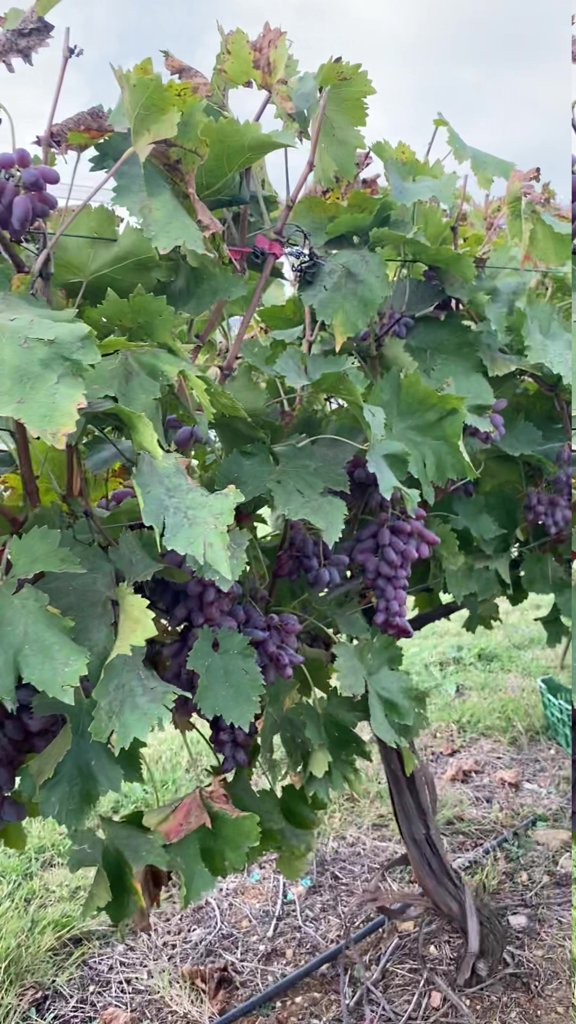
Berries visible: 136
Grape clusters: 7